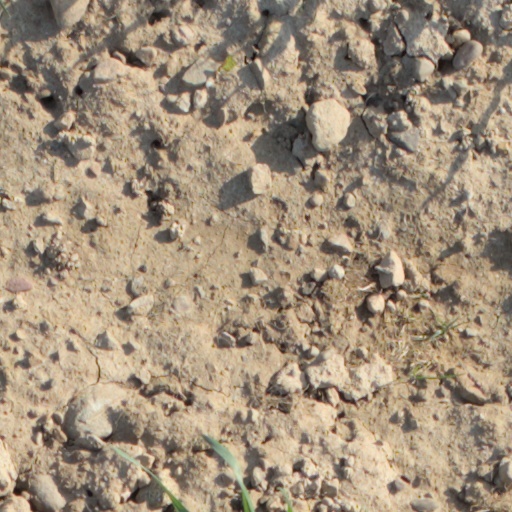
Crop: wheat